BCT Network

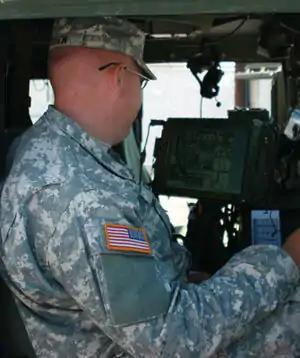
BCT Network

The BCT (Brigade Combat Team) network is a layered system of interconnected computers and software, radios, and sensors within the Brigade Combat Team (BCT) designed to increase survivability and strategy on a battlefield where units can communicate internally instead of through a central command. The BCT Network allows for a more efficient use of communication and a possibility to plug combined-arms warfare into the network for better communication.